Dick Berggren

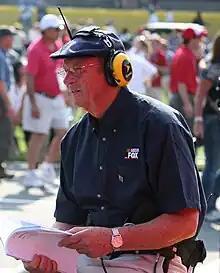
Berggren at Charlotte Motor Speedway in 2011

Richard Berggren (born May 27, 1942) is an American motorsports announcer and magazine editor from Manchester, Connecticut. He is commonly seen wearing a trademark flat cap.